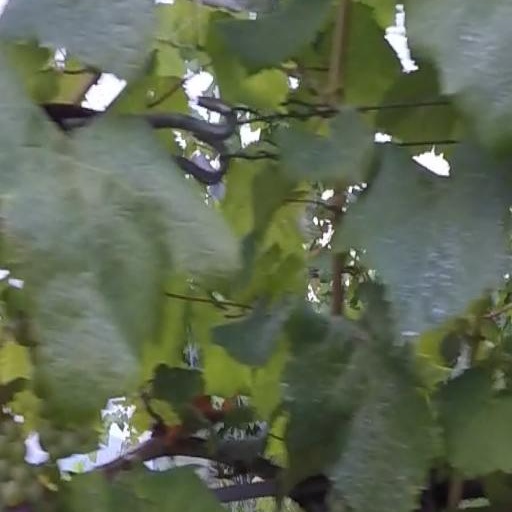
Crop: grape